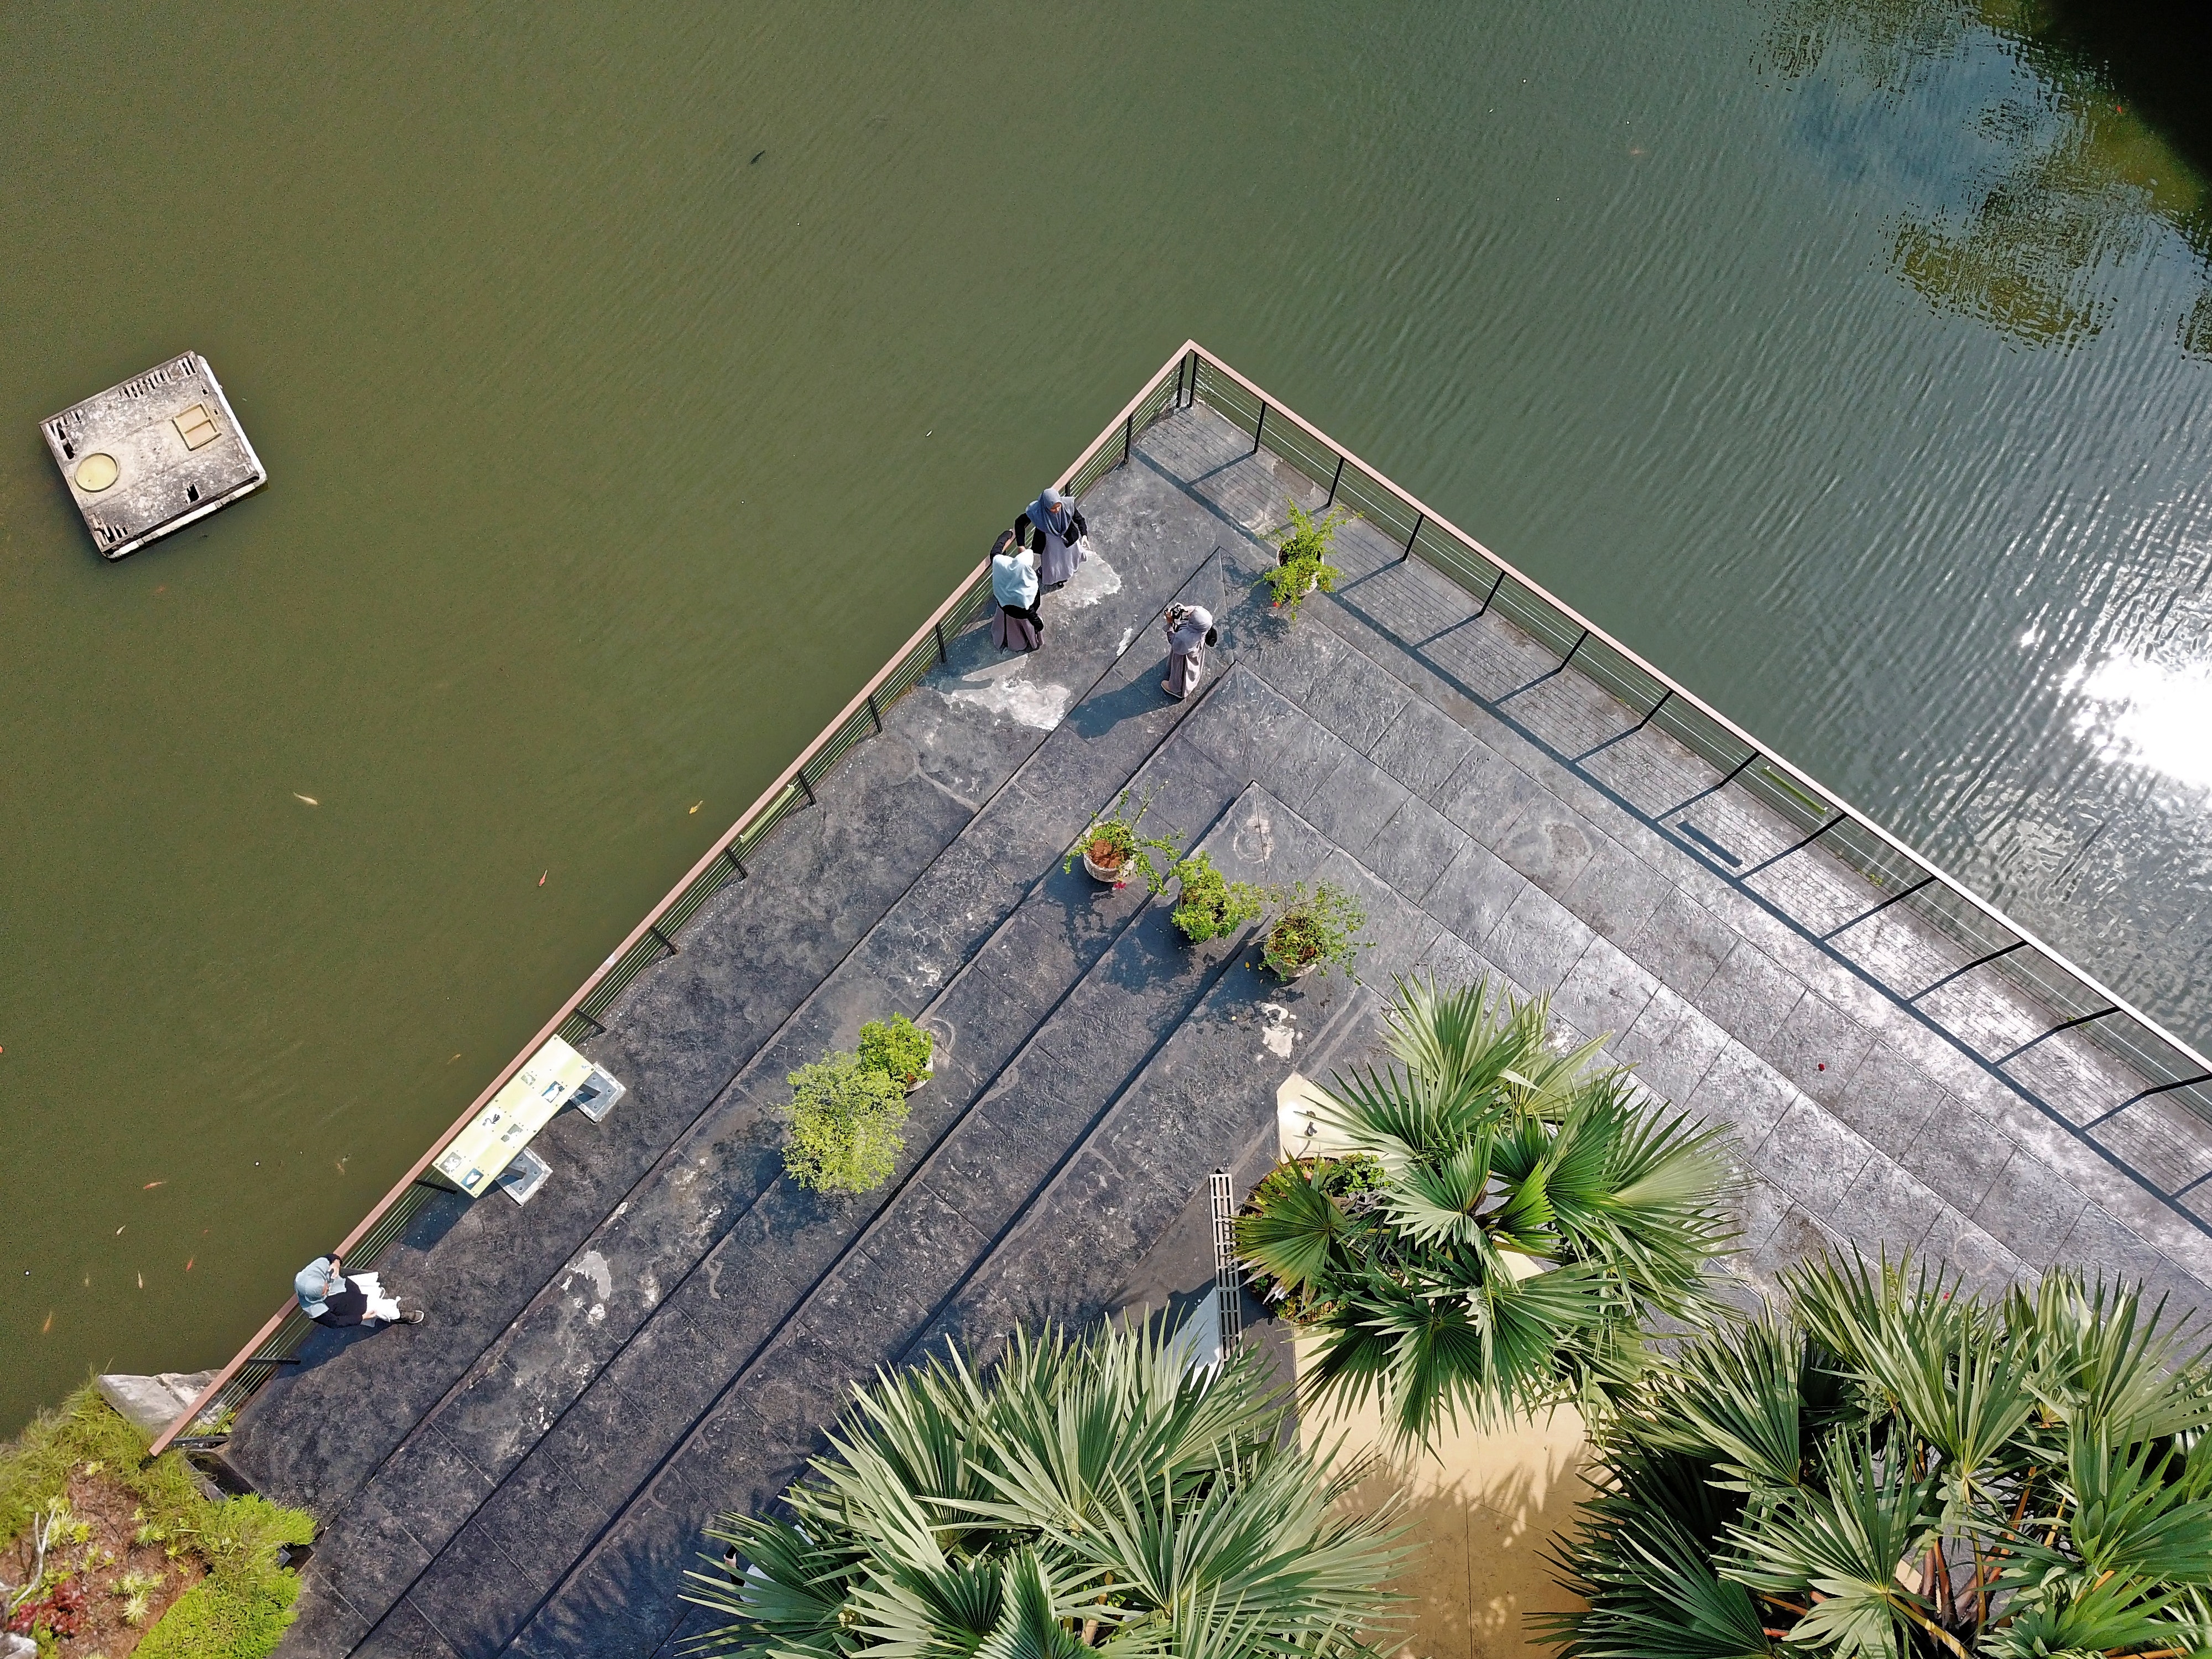
aerial photography, water resources, water, bird's eye view, architecture, roof, urban design, tree, landscape, photography, plant, levee, city, river, house, building